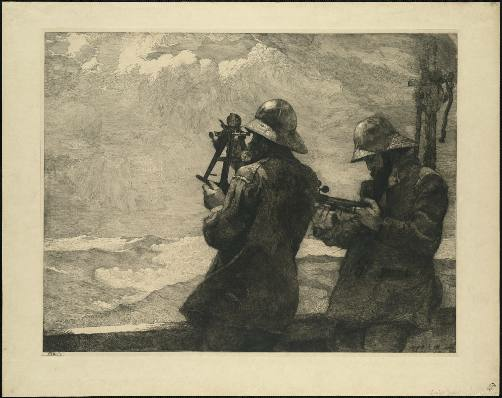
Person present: No